Low Level Bombsight, Mark III

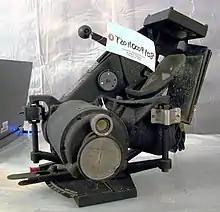
The Low Level Bombsight Mk. III consisted of two parts, the computor, and the sighting head, shown here. The bomb aimer looked through the glass plates to see an image of moving horizontal lines, and released the bombs when their motion matched the motion of the target.

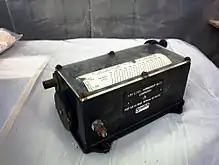
The computor for the Mk. III was very simple, with inputs for the airspeed and altitude only. The range can be read off the series of lines on the white cylinder visible through the perspex window.

The Low Level Bombsight, Mark III, sometimes known as the Angular Velocity Sight, was a Royal Air Force (RAF) bombsight designed for attacks by aircraft flying below altitude. It combined components of the Mark XIV bomb sight with a new mechanical computer. It featured a unique solution for timing the drop, projecting a moving display onto a reflector sight that matched the apparent motion of the target at the right instant.